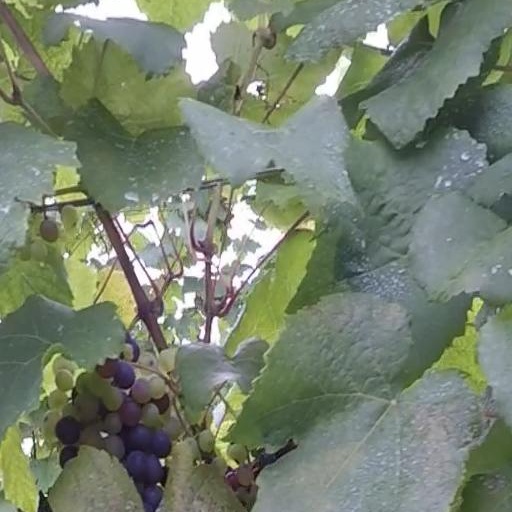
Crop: grape